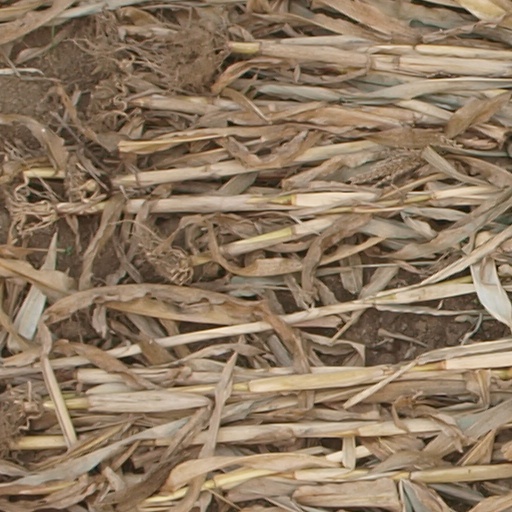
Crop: maize; corn